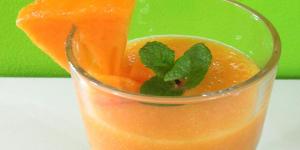
jugo detox con naranja jengibre y caqui